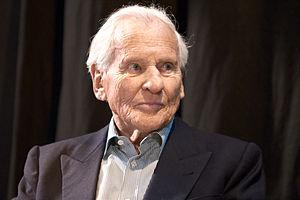
Jean d'Ormesson au Salon du livre de Paris lors d'un tête-à-tête avec António Lobo Antunes.
La Puisaye [pɥizɛ] est une région naturelle française située aux confins de l'Orléanais, du Nivernais et de la Bourgogne. Cette région se nomme indifféremment Puisaye ou Poyaude et ses habitants sont des Puisayens ou des Poyaudins.